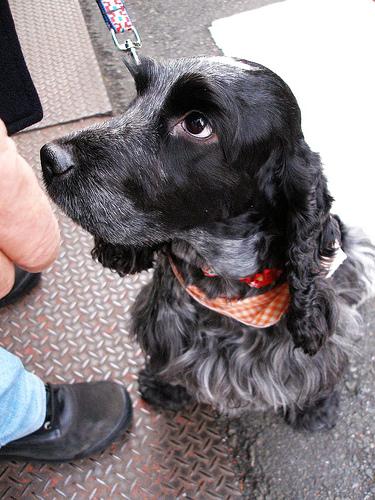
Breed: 286-n000111-cocker_spaniel